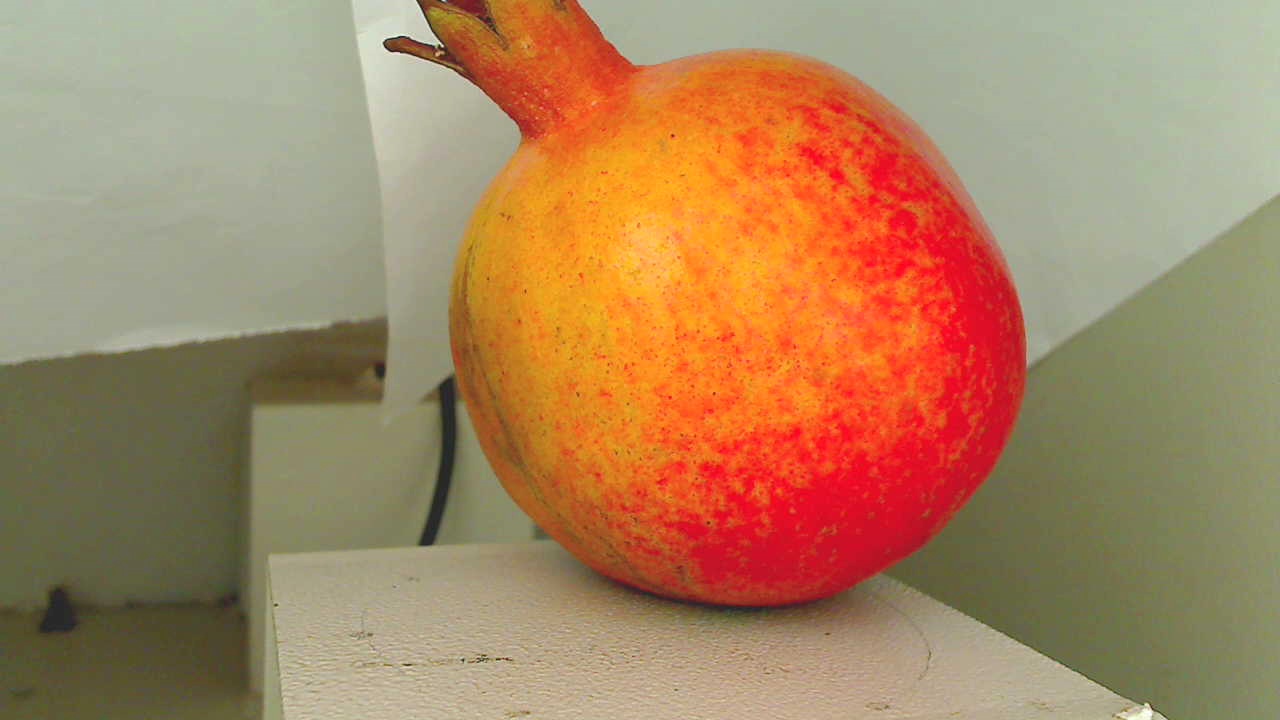
Grade: grade-1
Quality: quality-3